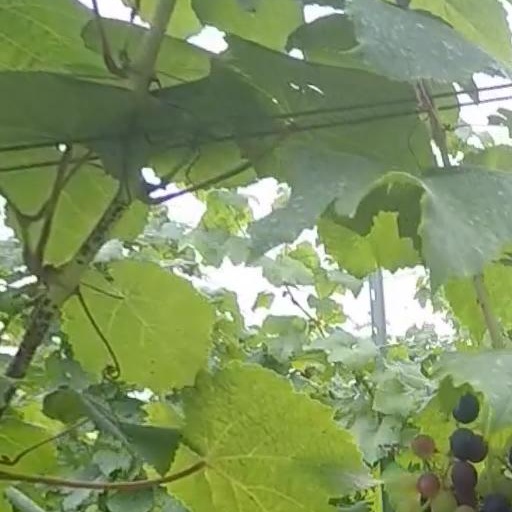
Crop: grape